Venues of the 1988 Winter Olympics

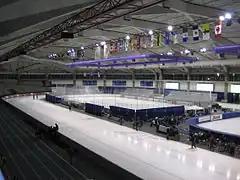
Olympic Oval in 2006. The venue hosted the speed skating events for the 1988 Winter Olympics. It was one of the first indoor speed skating venues in the world.

Stampede Corral was constructed in 1950, hosting the Calgary Stampeders ice hockey team from 1950 until they went out of business in 1972, then played again in 1978–79 under five different minor hockey leagues. Following the 1979–80 National Hockey League (NHL) season, the Flames franchise moved from their original founding at Atlanta in the United States to Calgary. The first place the Flames relocated to in Calgary as a venue was Stampede Corral which they used from the 1980–81 to the 1982–83 NHL seasons. After that, the Flames moved to the Olympic Saddledome (Scotiabank Saddledome since October 2010) for the 1983–84 NHL season where they remain as of 2019. The Corral hosted the World Figure Skating Championships in 1972 and continues to be of use for the annual Calgary Stampede rodeo events.